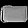
Label: Bag